Kolbjörn Knudsen

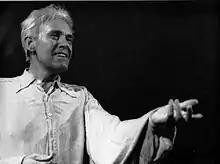

Kolbjörn Knudsen (13 October 1897 – 8 January 1967) was a Swedish actor. He appeared in more than 30 films between 1928 and 1967.